John Cameron Mitchell

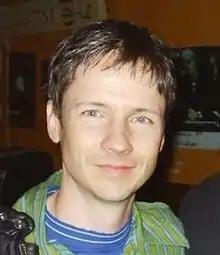
Mitchell in October 2004

John Cameron Mitchell (born April 21, 1963) is an American actor, playwright, screenwriter, singer, songwriter, producer and director. He is known as the writer, director and star of the 2001 film "Hedwig and the Angry Inch", which is based on the stage musical of the same name. He also co-wrote and starred in the 2019 musical audio series "" and portrayed the role of Joe Exotic in the Peacock limited series "Joe vs. Carole" in 2022.